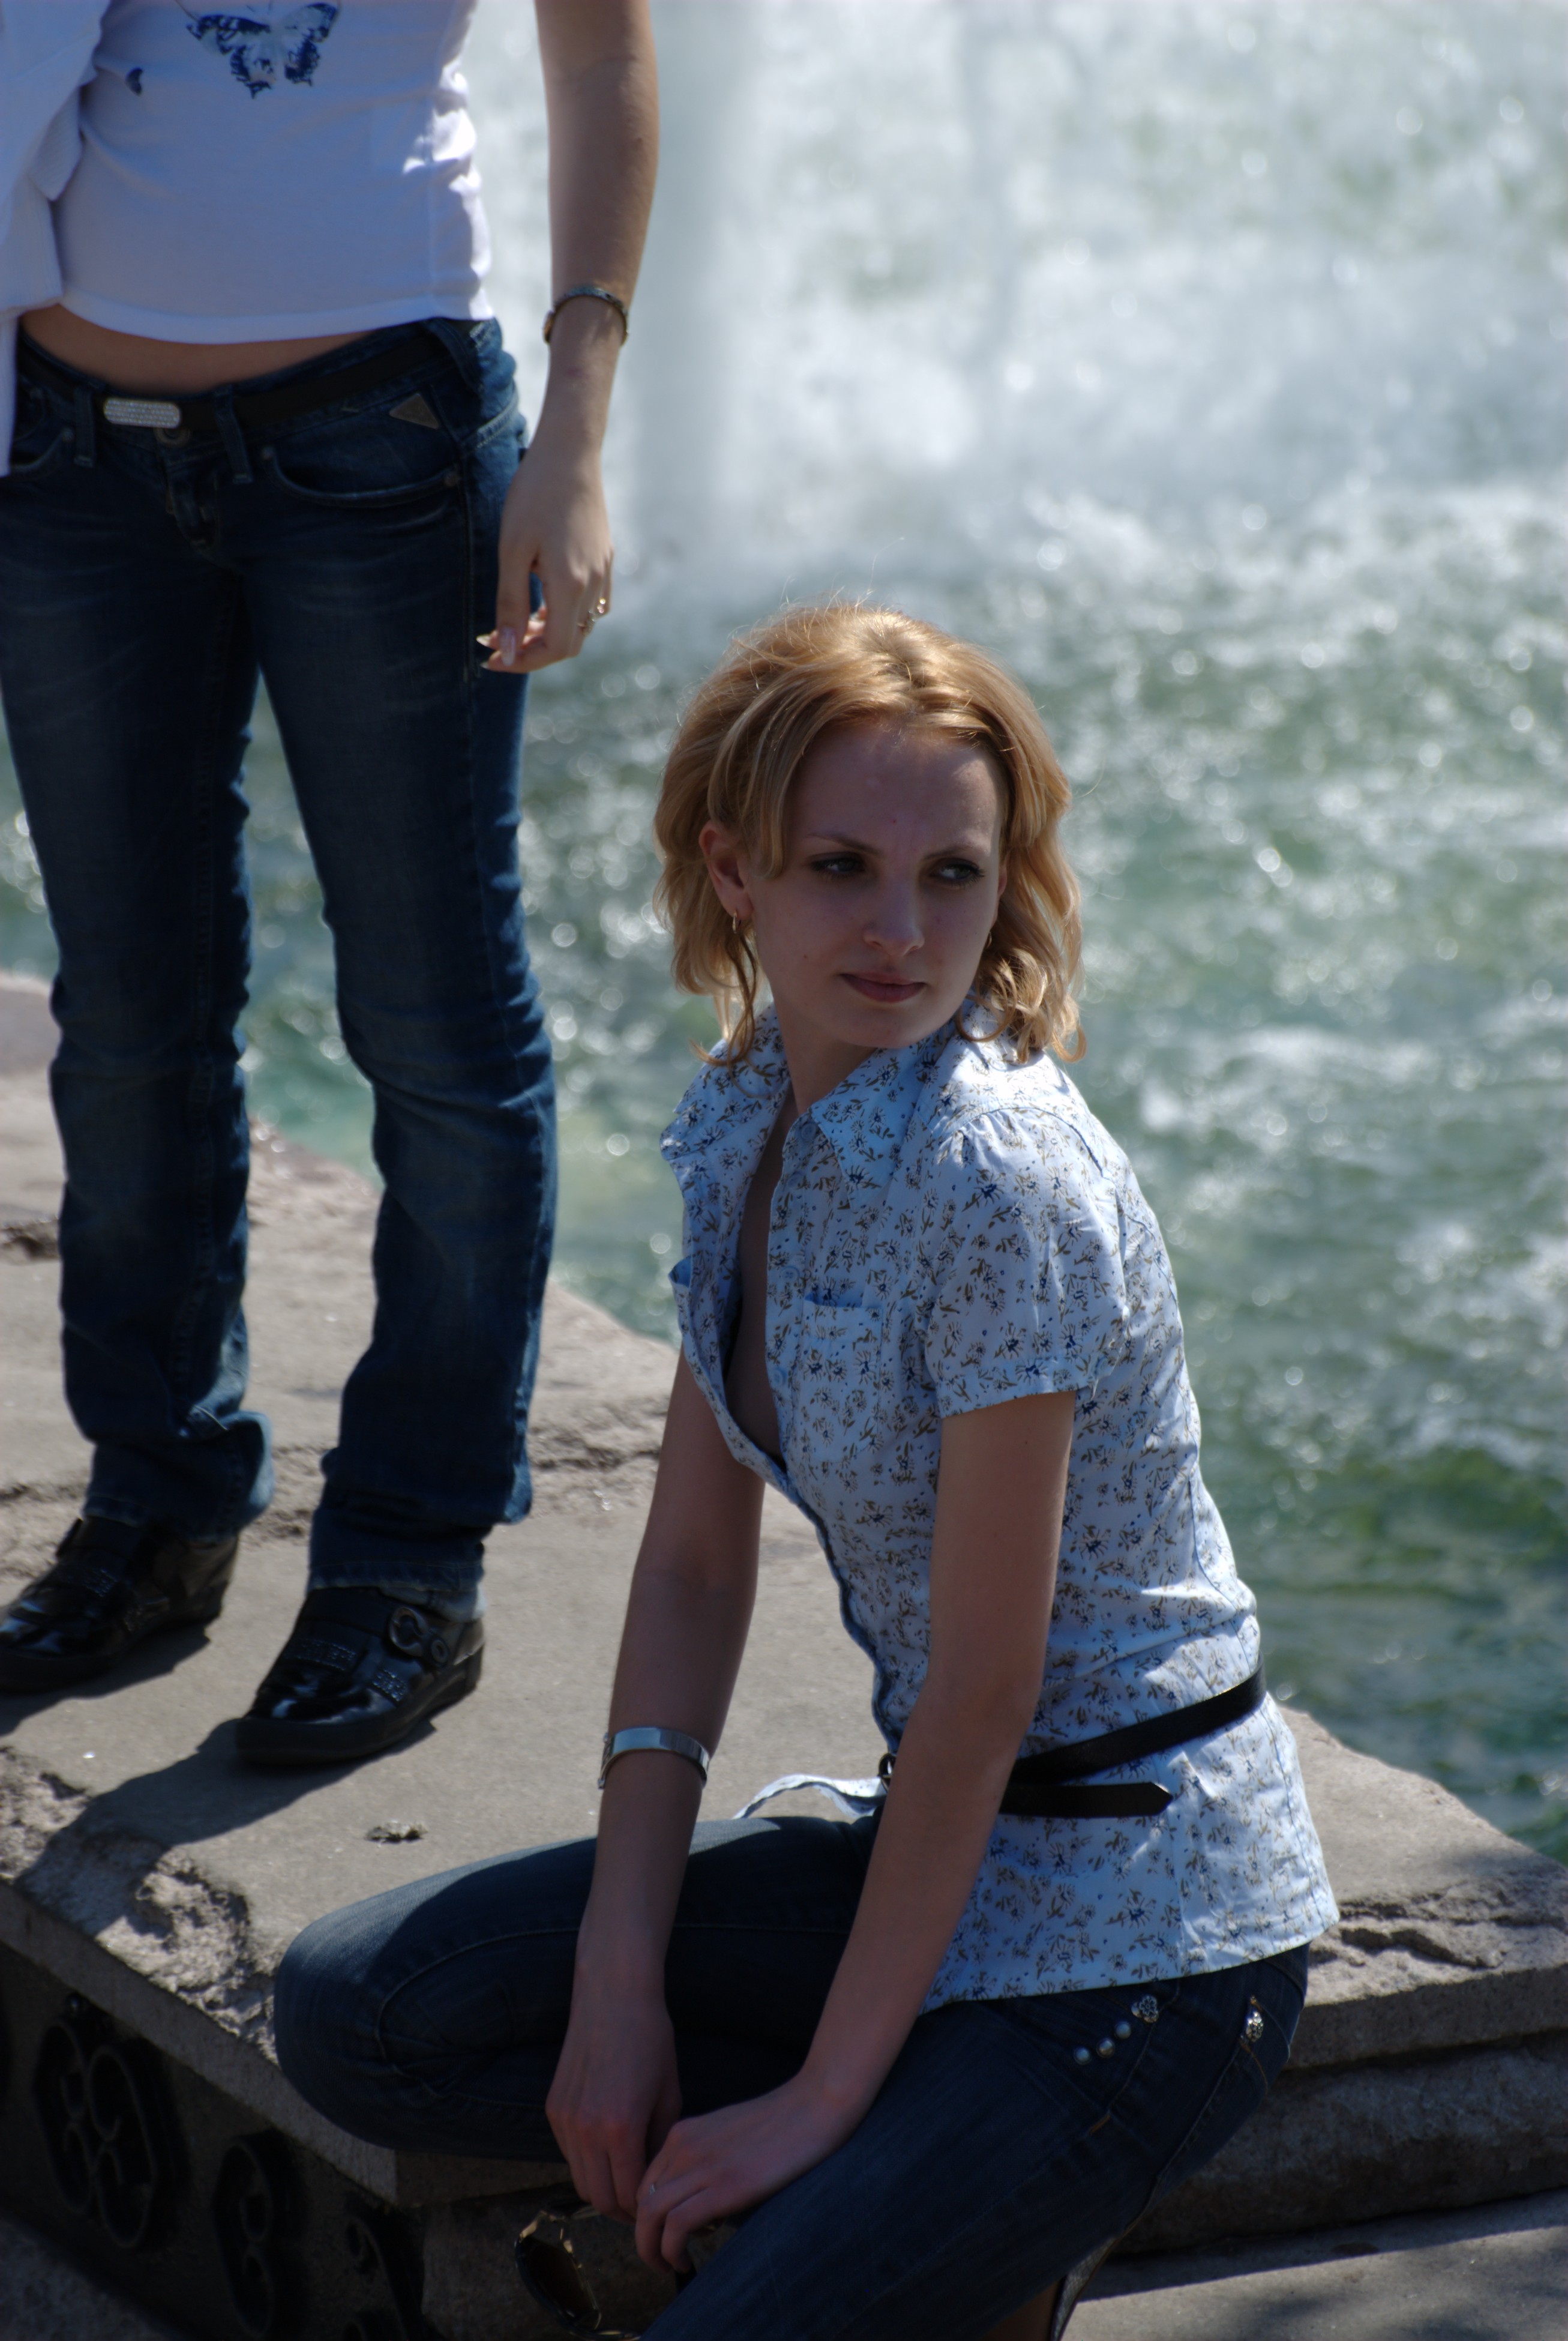
person, people, girl, woman, street, city, leg, model, spring, sitting, child, fashion, blue, nikon, lady, season, candid, girls, dress, toddler, beauty, abigfave, moscow, russia, d80, moskau, nikond80, moscou, photo shoot, portrait photography, human positions